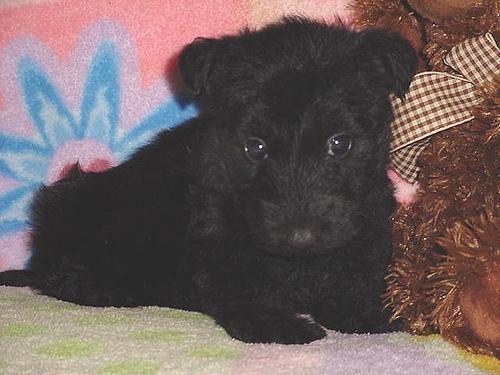
Scotch_terrier